Riesweiler

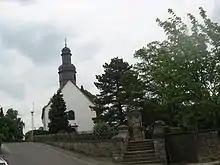
Jahnstraße 2: Evangelical church

The following are listed buildings or sites in Rhineland-Palatinate’s Directory of Cultural Monuments: